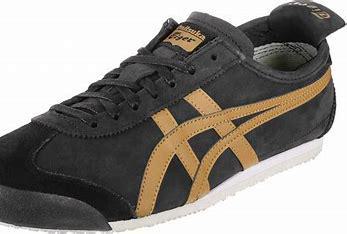
Brand: Asics
Model: Onitsuka Tiger Mexico 66